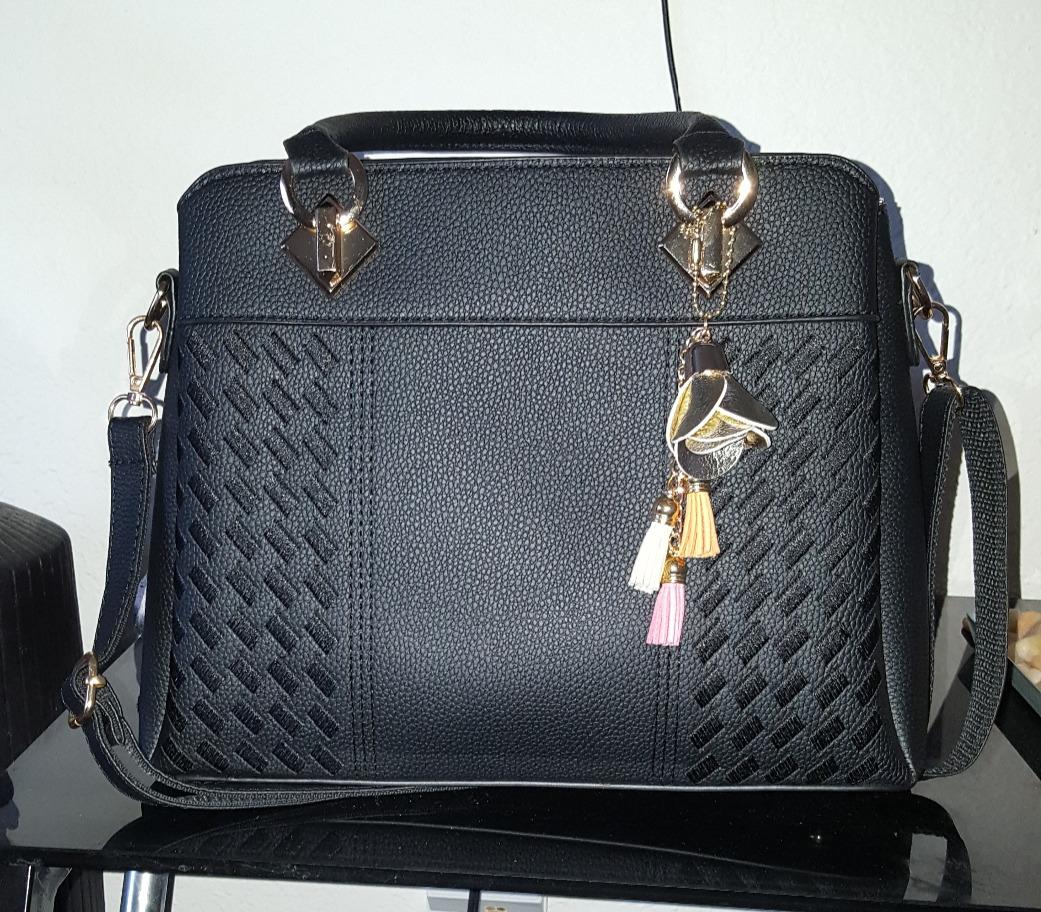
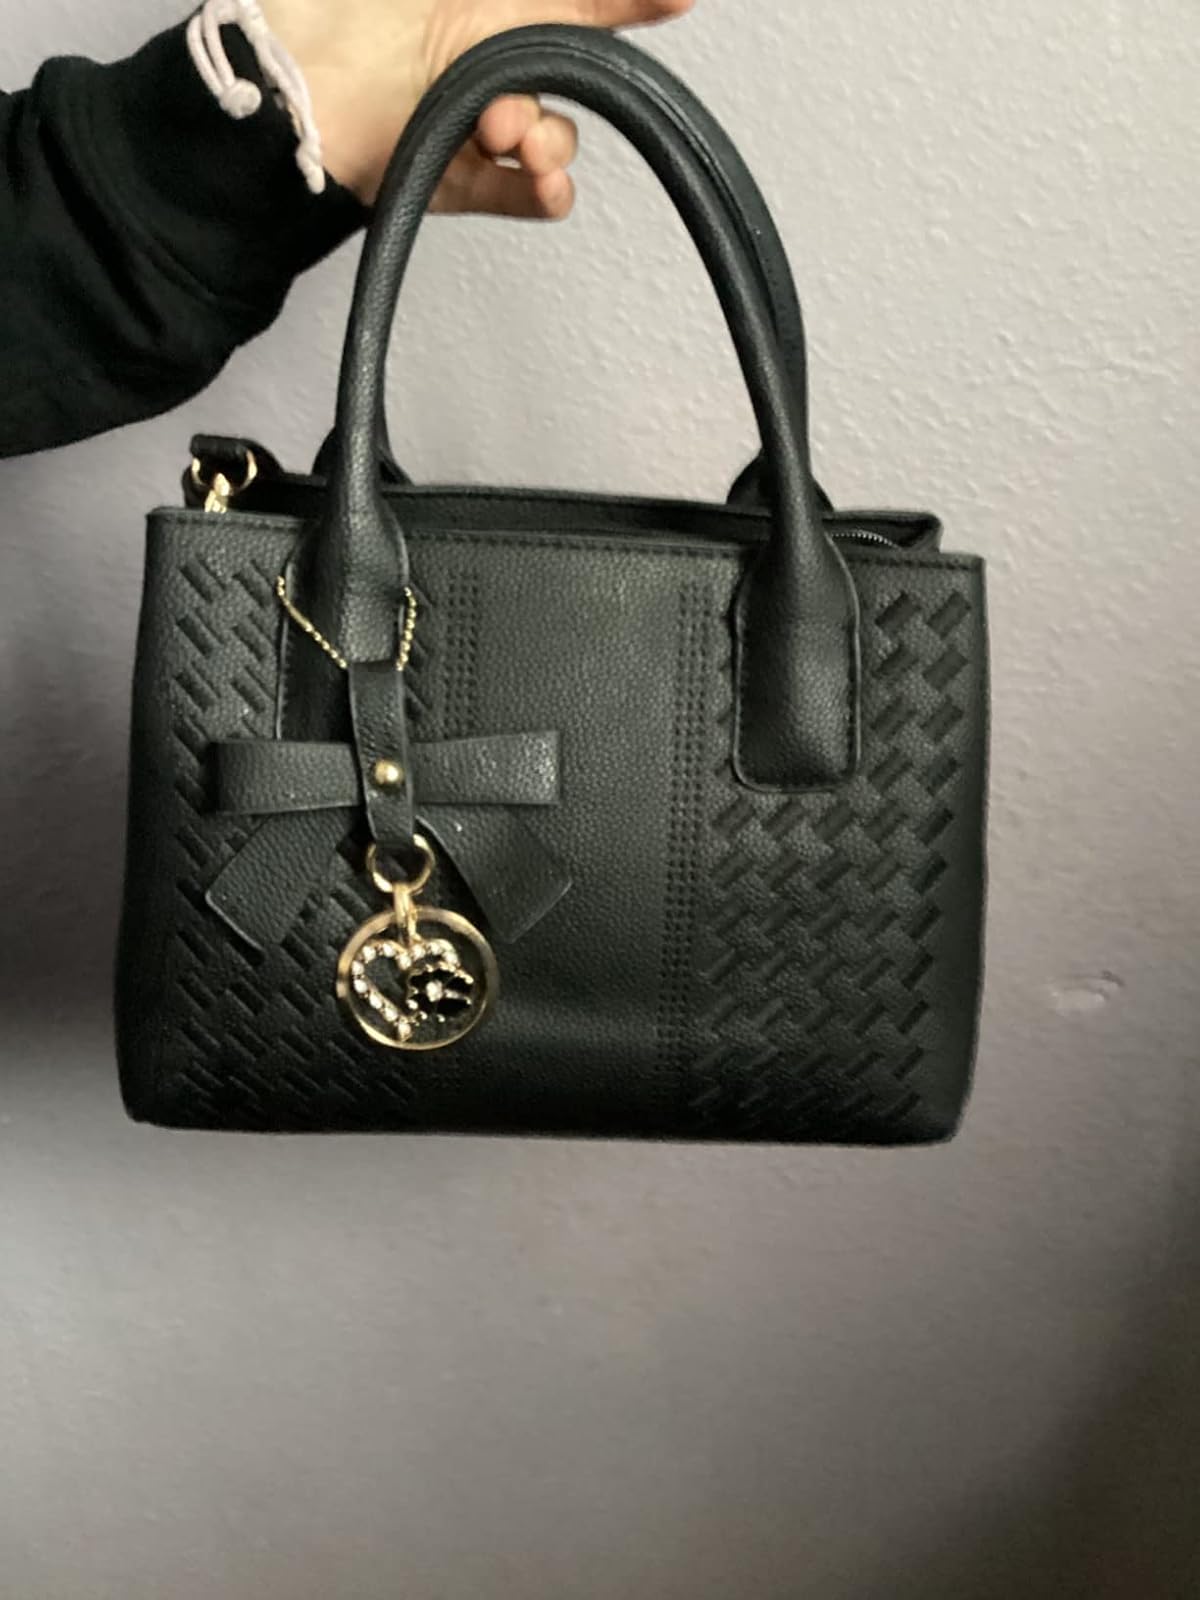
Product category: accessories_handbag
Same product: no